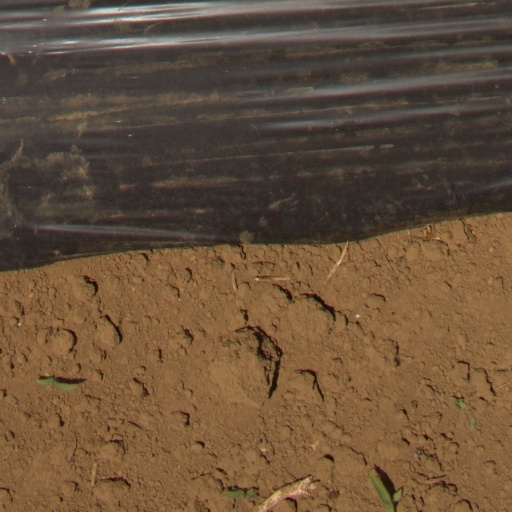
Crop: Jerusalem artichoke